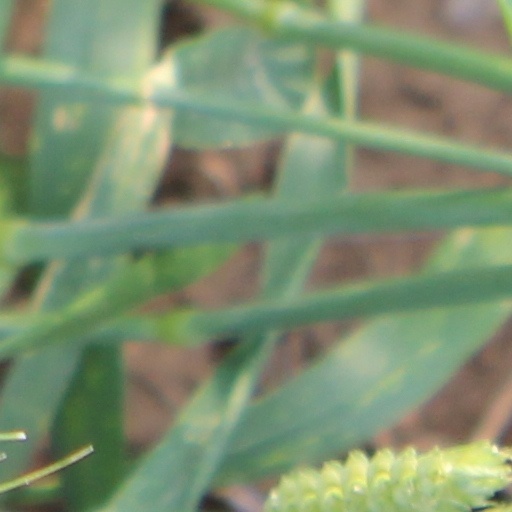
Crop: wheat